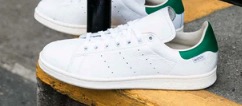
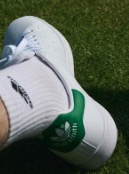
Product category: misc
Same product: yes